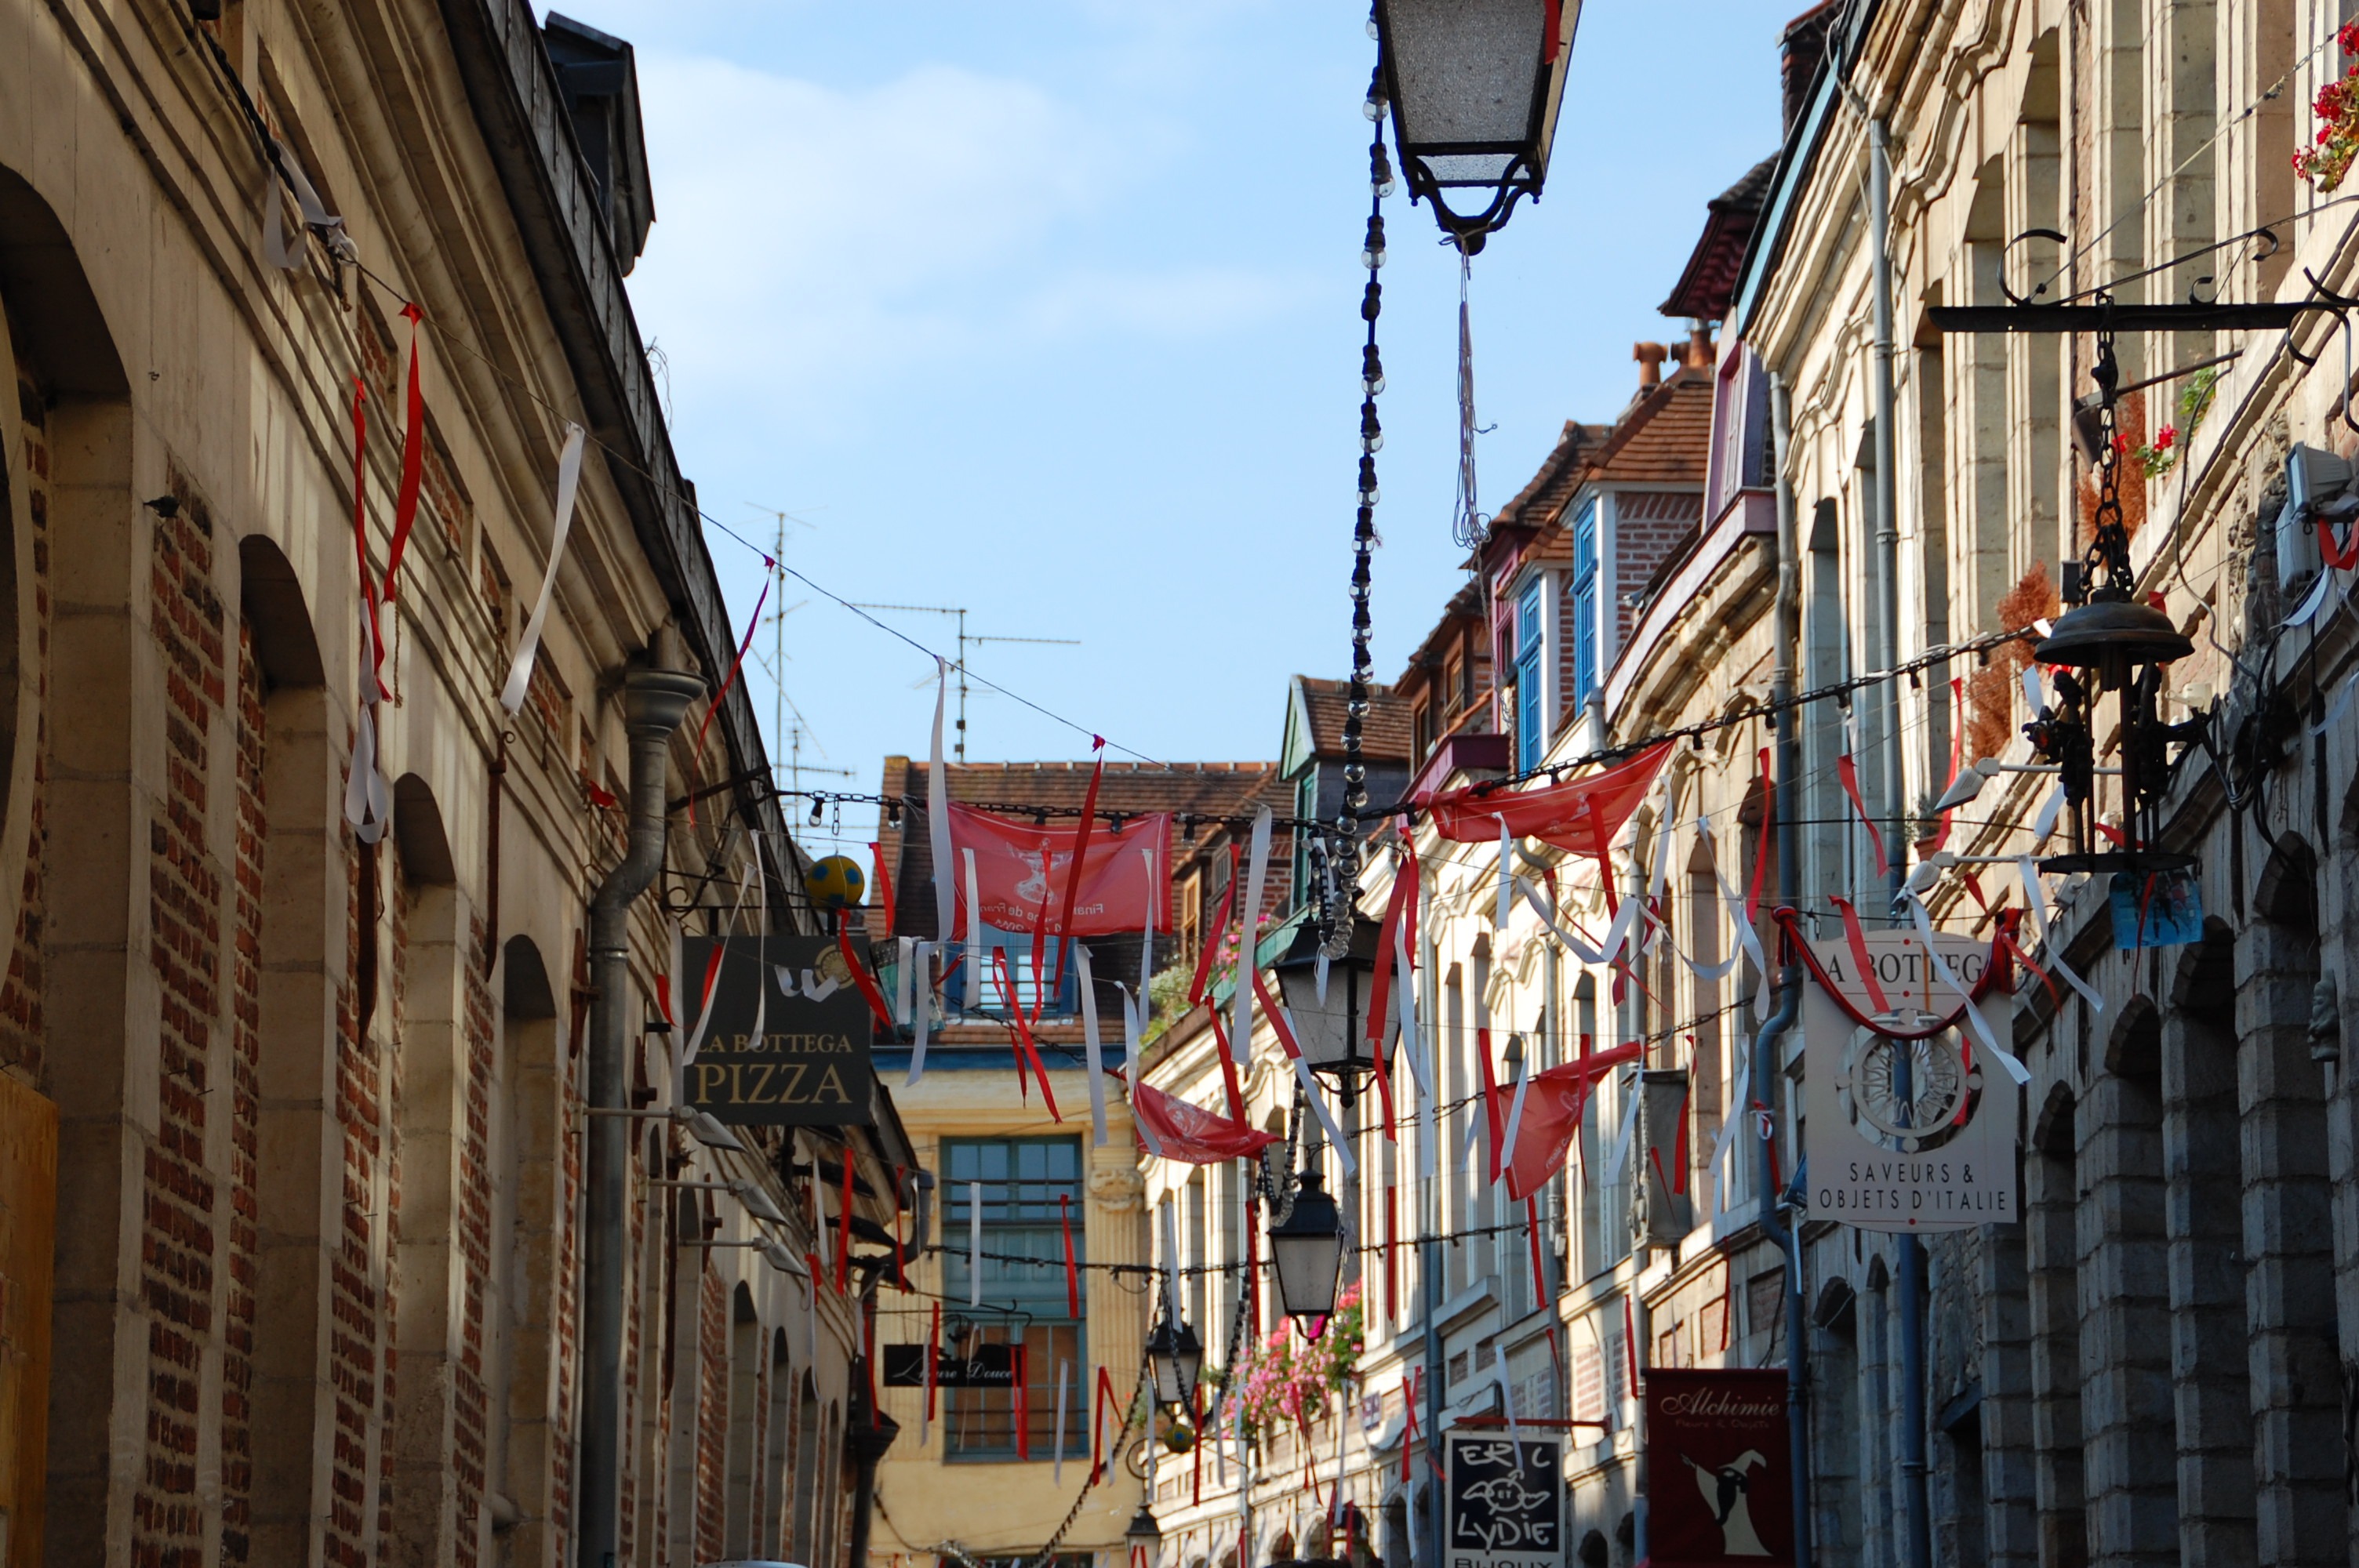
road, street, town, alley, city, crowd, cityscape, downtown, travel, color, tourism, colors, infrastructure, banners, neighbourhood, urban area, human settlement